U.S. Naval Base Subic Bay

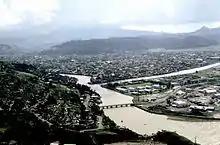
Olongapo and the bridge leading to NS Subic Bay, 1981

Subic Bay was designated Naval Advance Unit No. 6, and became a submarine and motor torpedo boat base shortly after the Philippines were liberated. arrived on 11 February 1945 and found Subic Bay " "...a primitive, humid, unhealthy, desolate Siberia far from the pleasant climate, facilities, and girls of Australia..." ". A Naval Supply Depot was established at Maquinaya, about 3 miles (5 km) from the main base in July 1945. A new town of Olongapo was built to replace building burned by the retreating Japanese and provide housing for Filipino civilians employed at the base. Olongapo and its 9,000 Filipino residents remained under United States Navy administration when the remainder of the Philippines became independent on 4 July 1946.